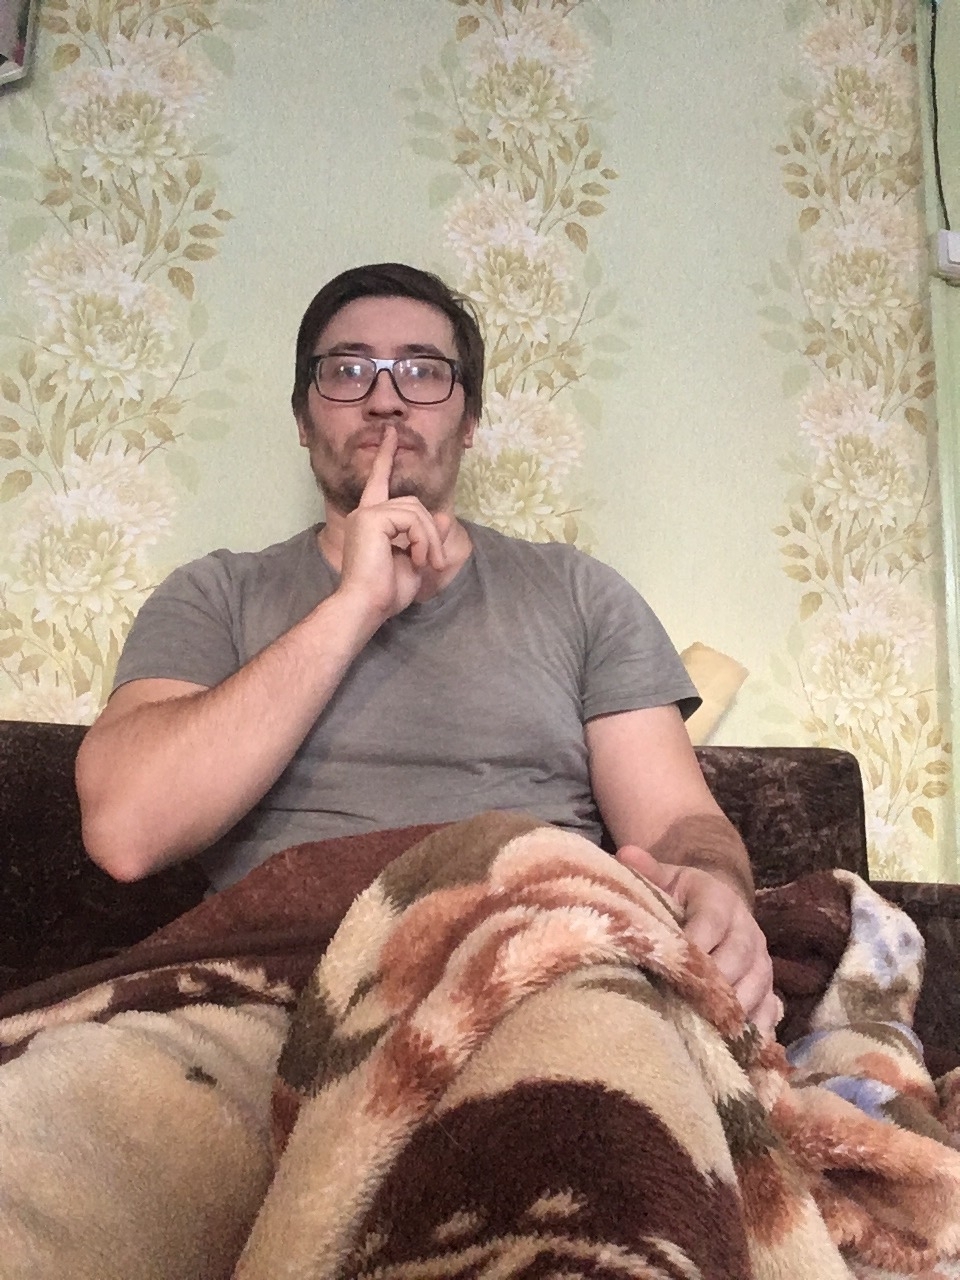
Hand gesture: mute